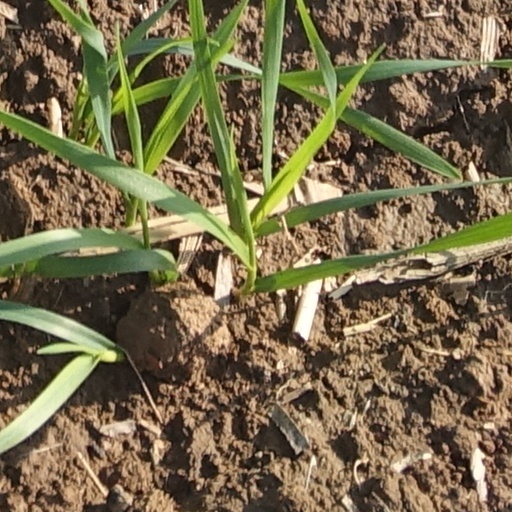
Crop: wheat